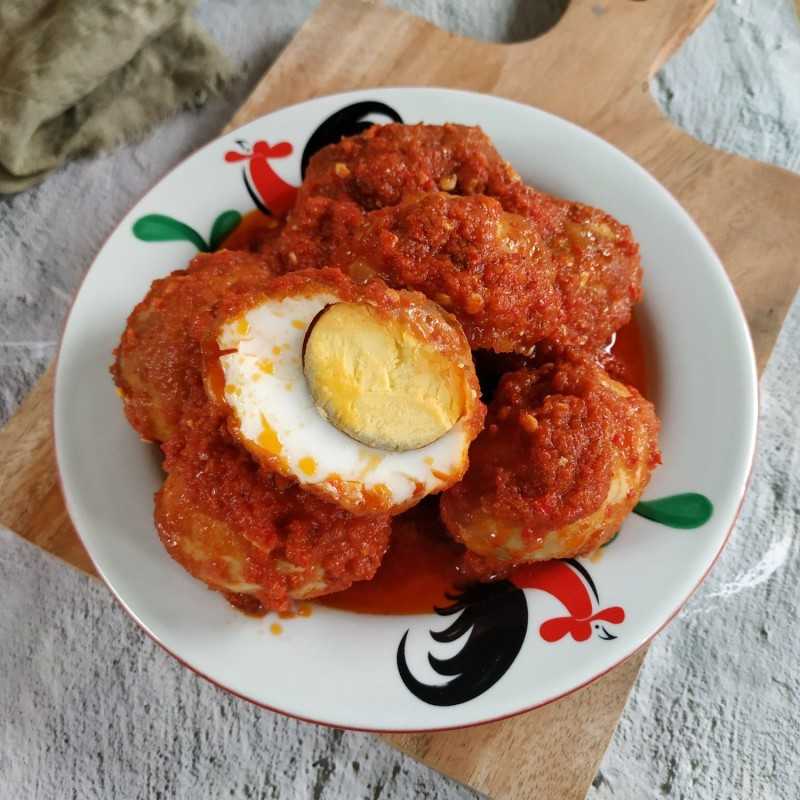
Label: telur_balado